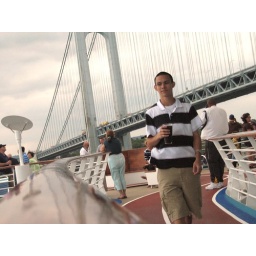
Departing Cape Liberty Port, Bayonne, NJ. The ship barely passed the bridge by about 5 feet! Whew!!!